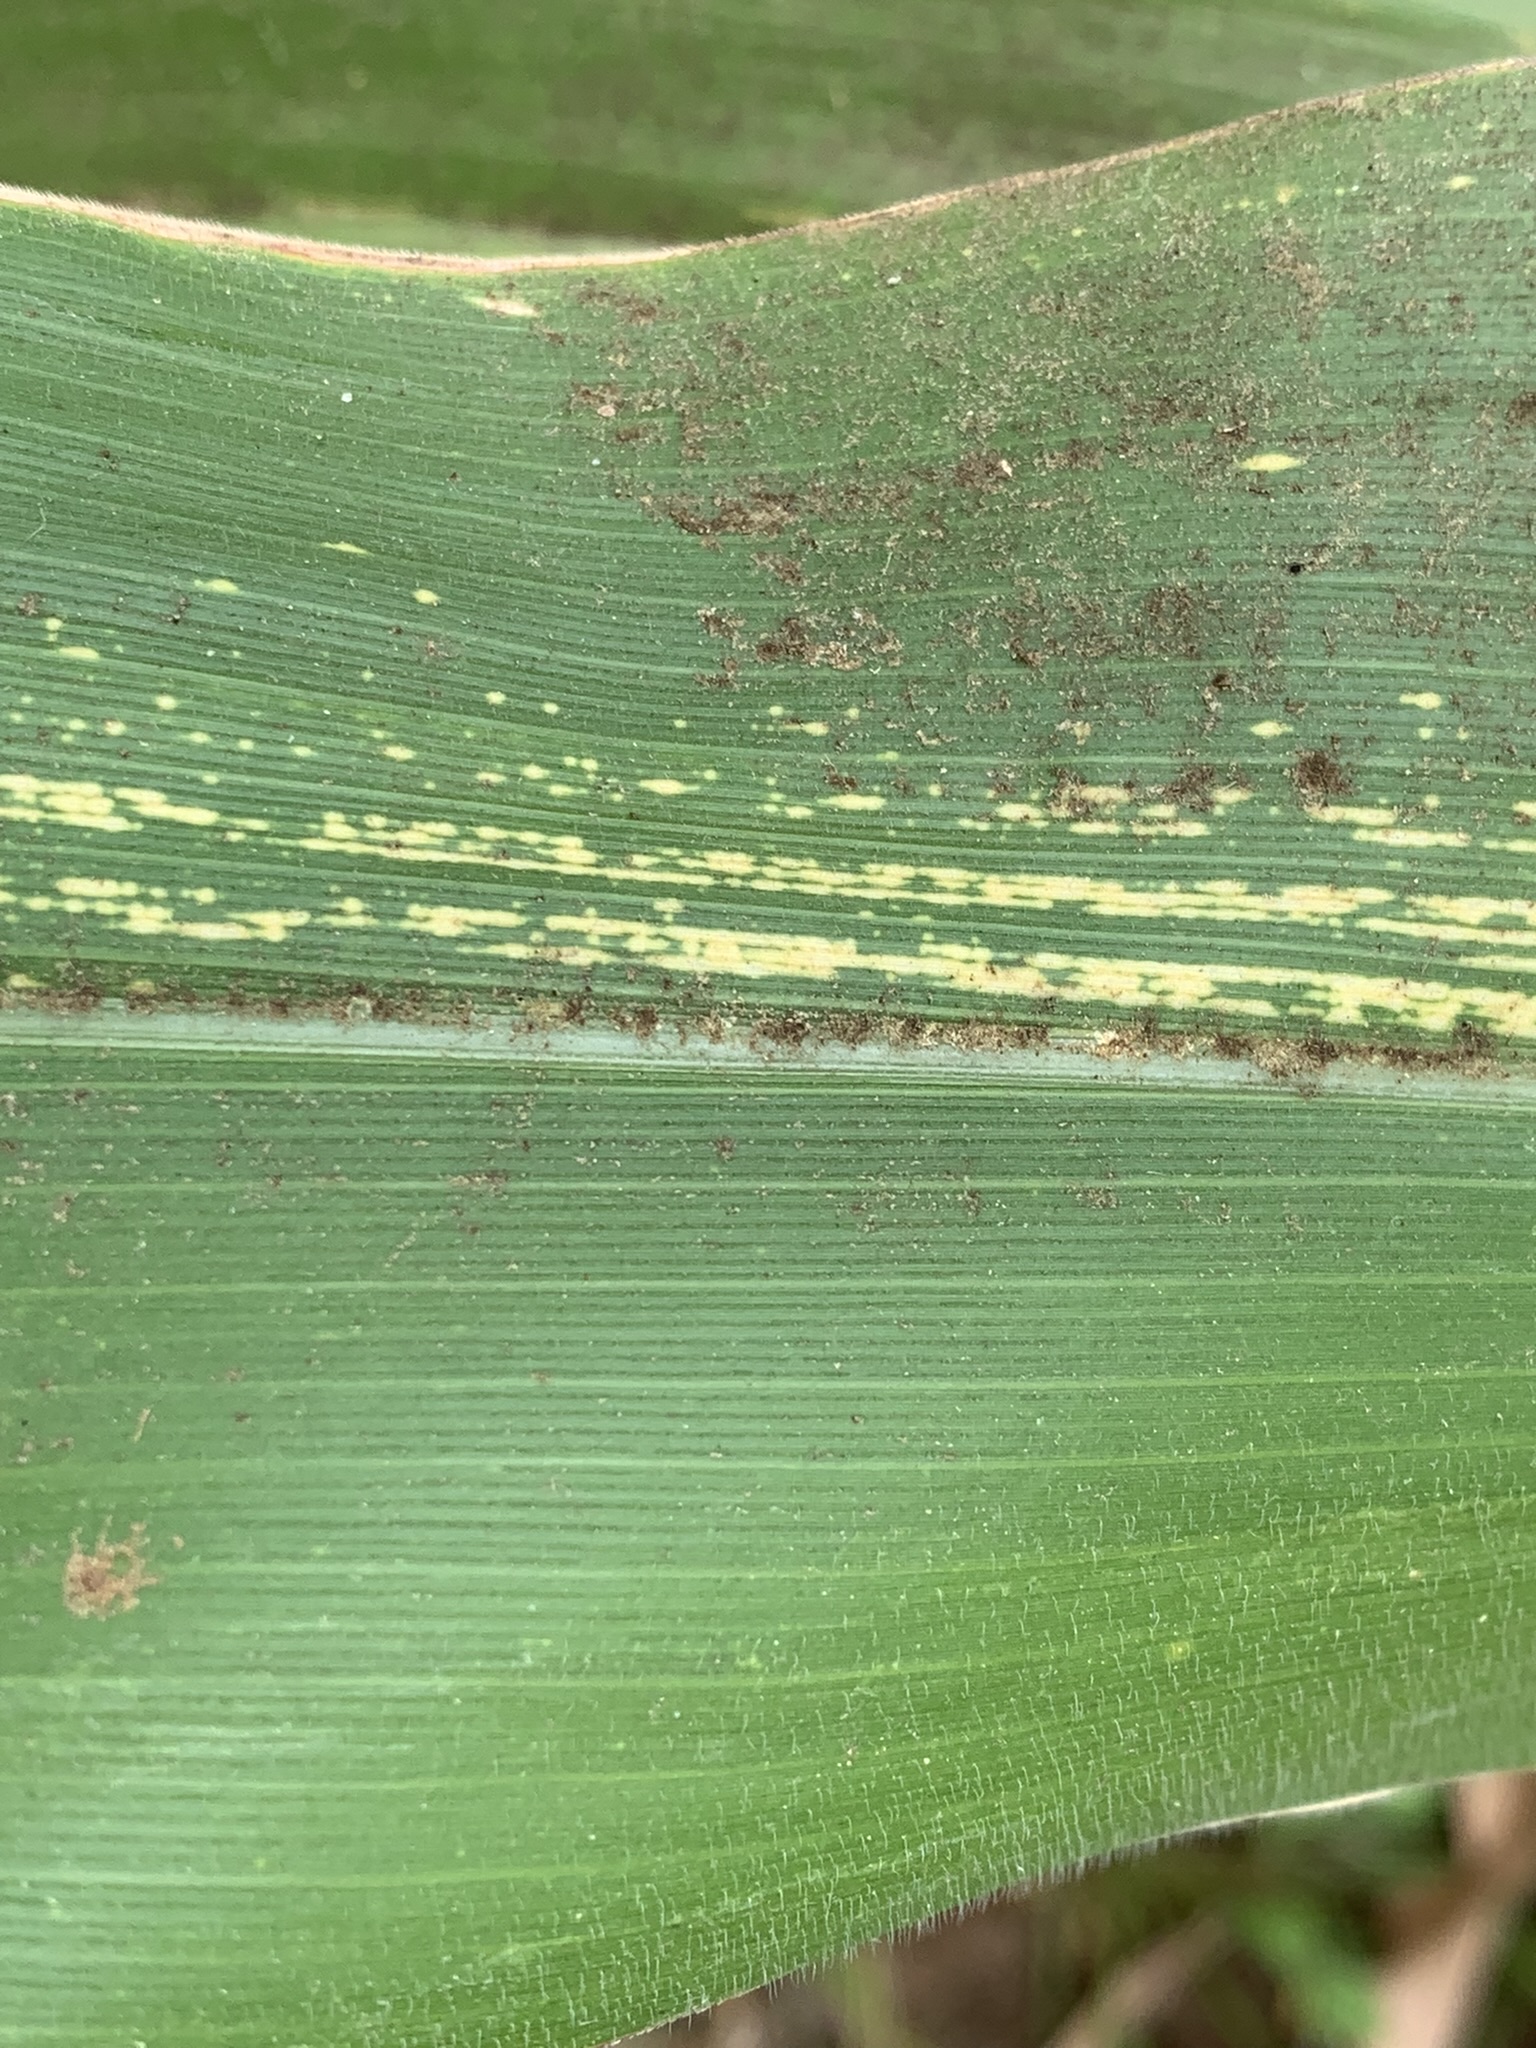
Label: MSV